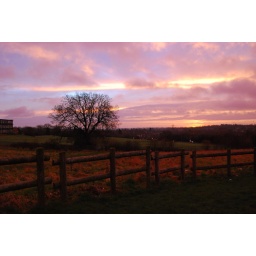
red sky in the morning